St Thomas' Church, Erfurt

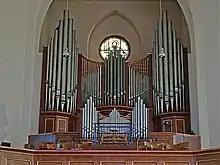
The Schuke organ

Before the Second World War, St Thomas' Church had a large organ built by the Eberhard Friedrich Walcker organ-building workshop in Ludwigsburg with 74 sounding stops on four manuals and pedal, which was, however, destroyed by a bombing raid on Holy Saturday 1945. The present instrument was built by "Alexander Schuke Potsdam Orgelbau" in 1950, 1953 and 1993 and has 57 stops on three manuals and pedal, with 4,050 pipes in total. The organ's key actions are mechanical, the stop actions are pneumatic. Its stop list is as follows: